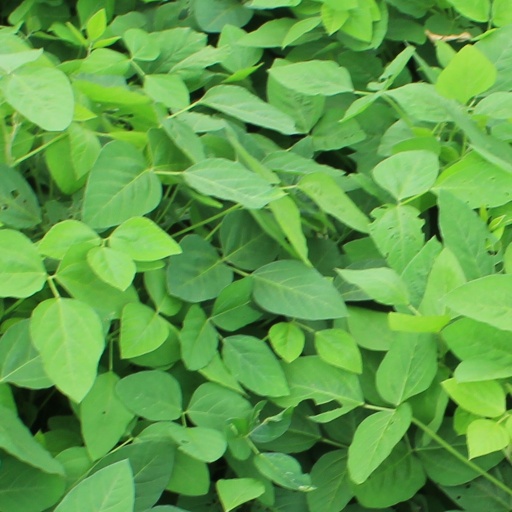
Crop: soybean